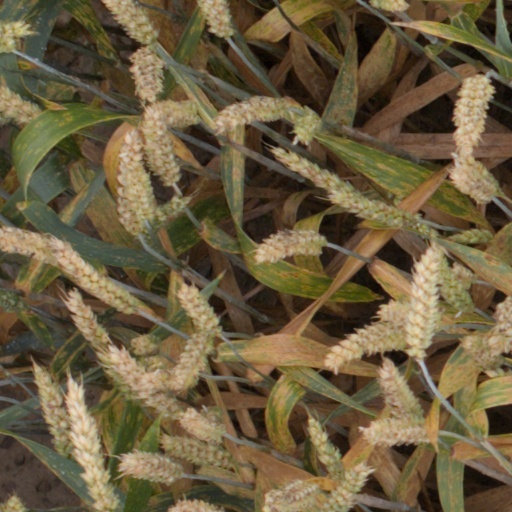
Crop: wheat